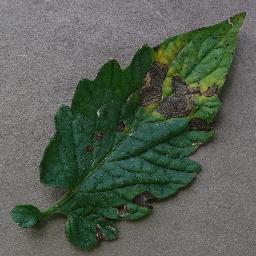
Label: Tomato___Early_blight